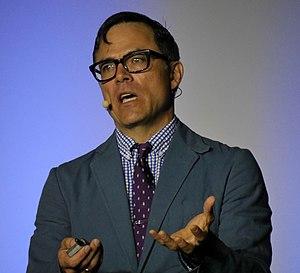
Timothy Allen Caulfield est un Canadien, professeur de droit à l'Université de l'Alberta, ancien directeur de la recherche du Health Law Institute, et actuel détenteur d'une Chaire de Recherche du Canada en Droit et politique de santé. Il étudie, écrit et donne des conférences à propos d'enjeux juridiques, politiques et éthiques liés à la recherche médicale et sa commercialisation. Il est auteur et éditeur de plusieurs livres, de même que l'hôte d'une série documentaire télévisée examinant des mythes pseudo-scientifiques.